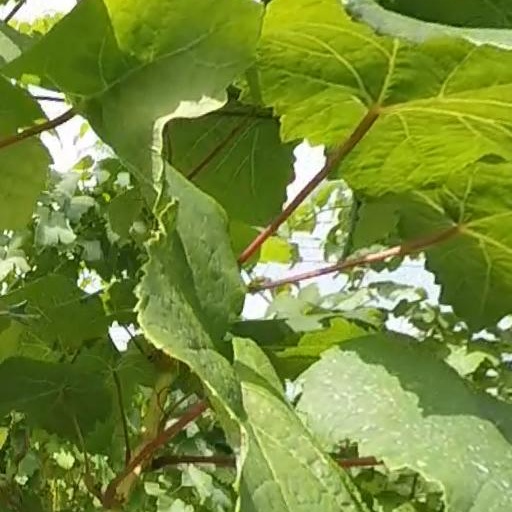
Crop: grape